History of Guatemala

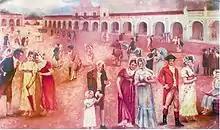
Criollos rejoice upon learning of the declaration of independence on 15 September 1821. Painting by Rafael Beltranena.

In 1821, with Fernando VII's power in Spain weakened by French invasions and other conflicts, Mexico declared the Plan de Iguala. This led Mariano Aycinena y Piñol, the criollo leader, and the Captain General of the Kingdom of Guatemala, Gabino Gaínza Fernandez de Medrano, to declare Guatemala and the rest of Central America as an independent entity on 15 September 1821.